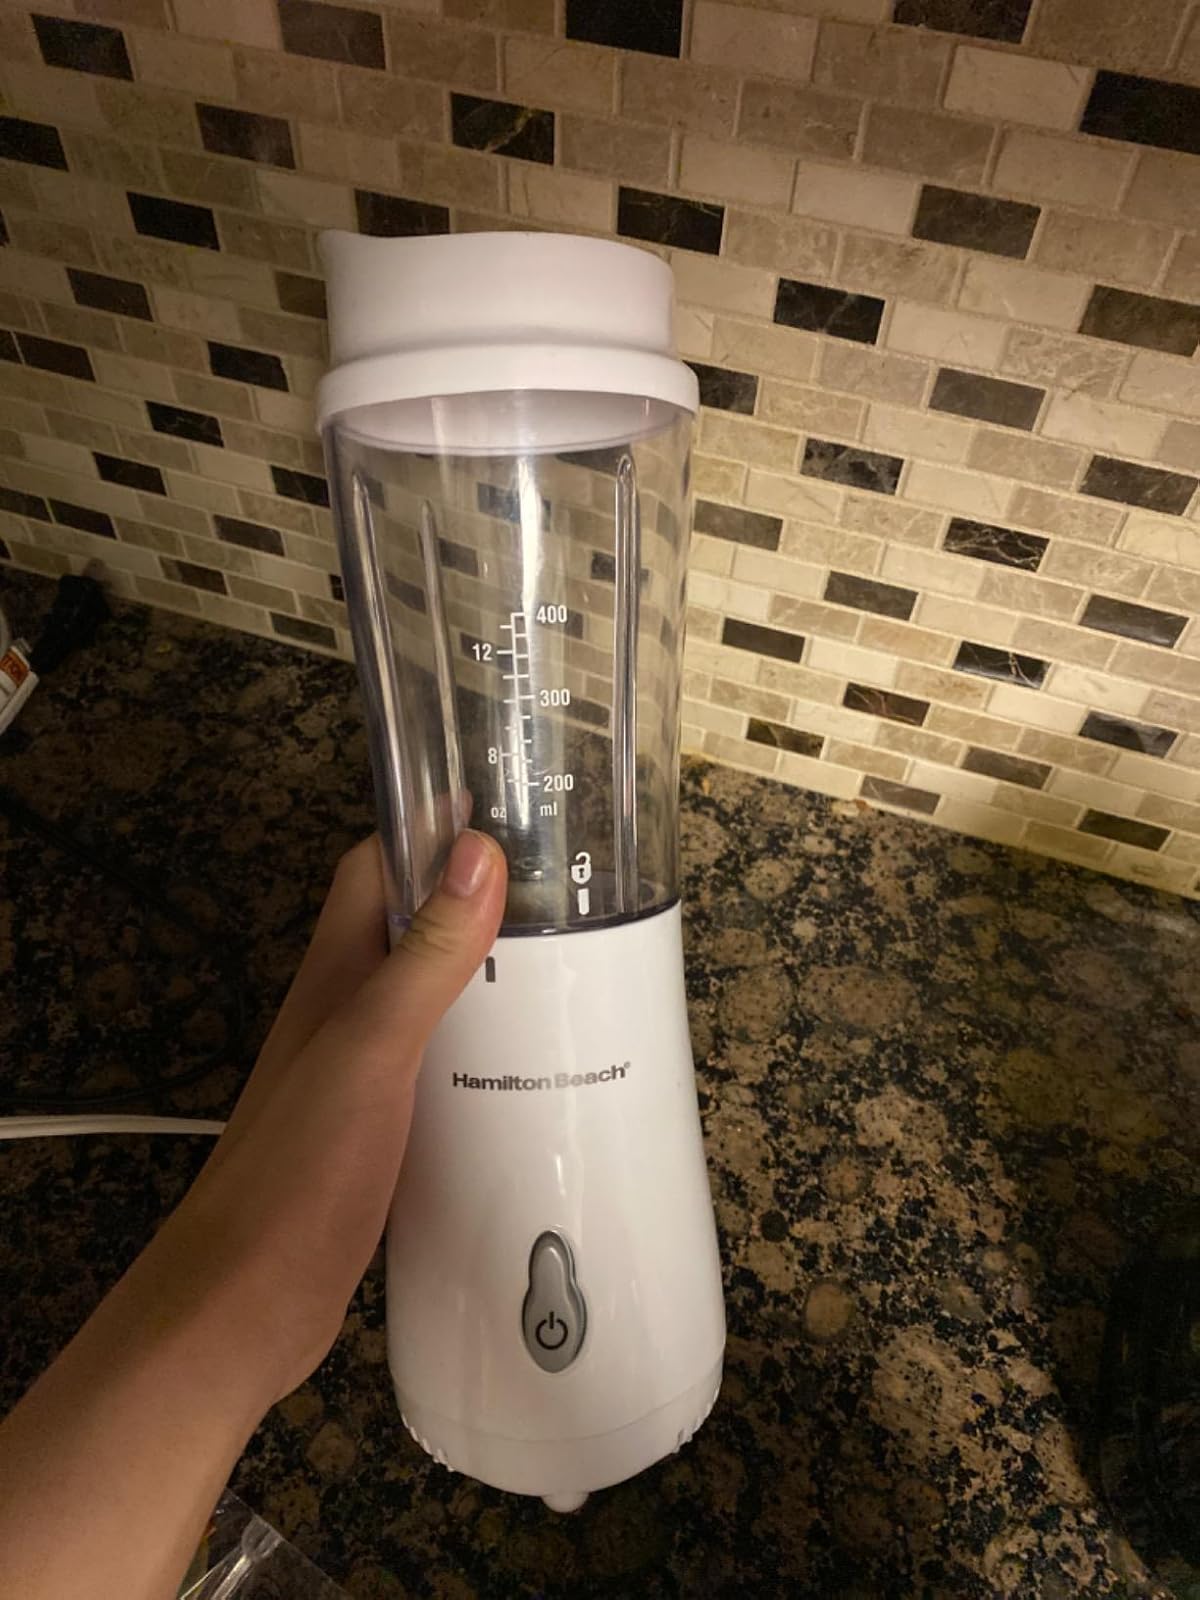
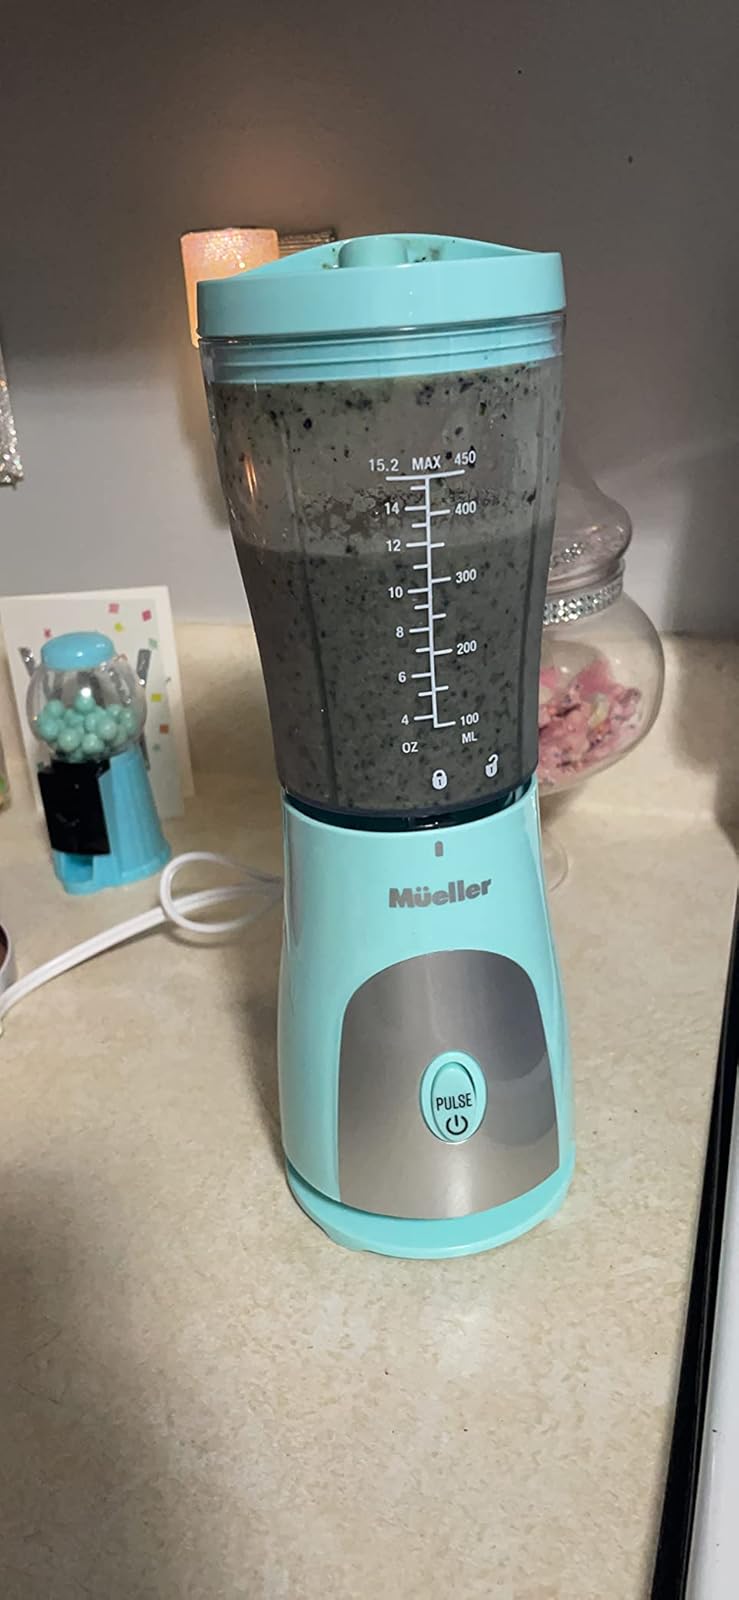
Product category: items_blender
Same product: no